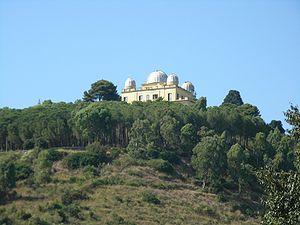
La réserve naturelle du Monte Mario est une zone naturelle protégée de Rome, créée en 1997.